Sophie Amalie of Brunswick-Calenberg

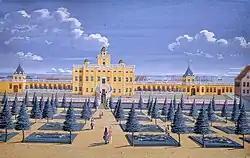
Sophie Amalienborg

Despite her son's dislike over her interference, she remained a factor which was taken into consideration in Danish politics, and Griffenfeld was careful to keep in her good graces. It is noted that Griffenfeld assisted her in her ambition to have her younger son Georg elected king of Poland. Griffenfeld and Sophie Amalie also worked in securing peace with Sweden during the Scanian War, as Sophie Amalie wished for peace with Sweden and its ally France because her favorite Catholic brother was Francophile and because she wished for her daughter Ulrika Eleonora to marry the Swedish king. The fall of Griffenfeld was, therefore, a great misfortune for Sophie Amalie and her political position, and it attracted great attention when the queen dowager demonstratively left the capital after the sudden arrest of Griffenfeld. His later pardon is credited with her influence. The Peace of 1680 was a great joy for her, as it resulted in the desired wedding between her daughter and the Swedish king. She accompanied Ulrika Eleonora to Kronborg, but it was noted how she could not make herself to show her daughter the ceremony due to her future rank as queen.